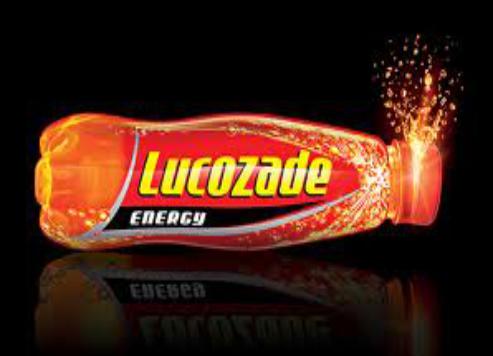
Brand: Lucozade
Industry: Food